Windows Display Driver Model

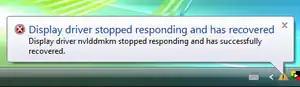
Windows Vista alerting the user of a successful WDDM recovery

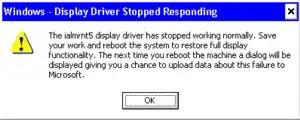
Windows XP alerting the user of a successful recovery from a display driver crash to a fail-safe mode

If a WDDM driver hangs or encounters a fault, the graphics stack will restart the driver. A graphics hardware fault will be intercepted and if necessary the driver will be reset.